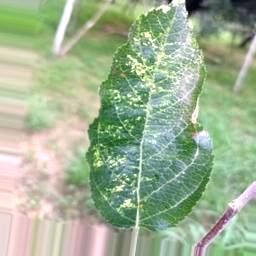
Label: Apple_Mosaic